May Bumps 2006

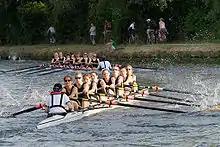
Girton College Boat Club racing in the May Bumps 2006.

The May Bumps 2006 were a set of rowing races held at Cambridge University from Wednesday 14 June 2006 to Saturday 17 June 2006. The event was run as a bumps race and was the 115th set of races in the series of May Bumps have been held annually in mid-June since 1887. In 2006, 171 crews took part (94 men's crews and 77 women's crews), with around 1500 participants in total.